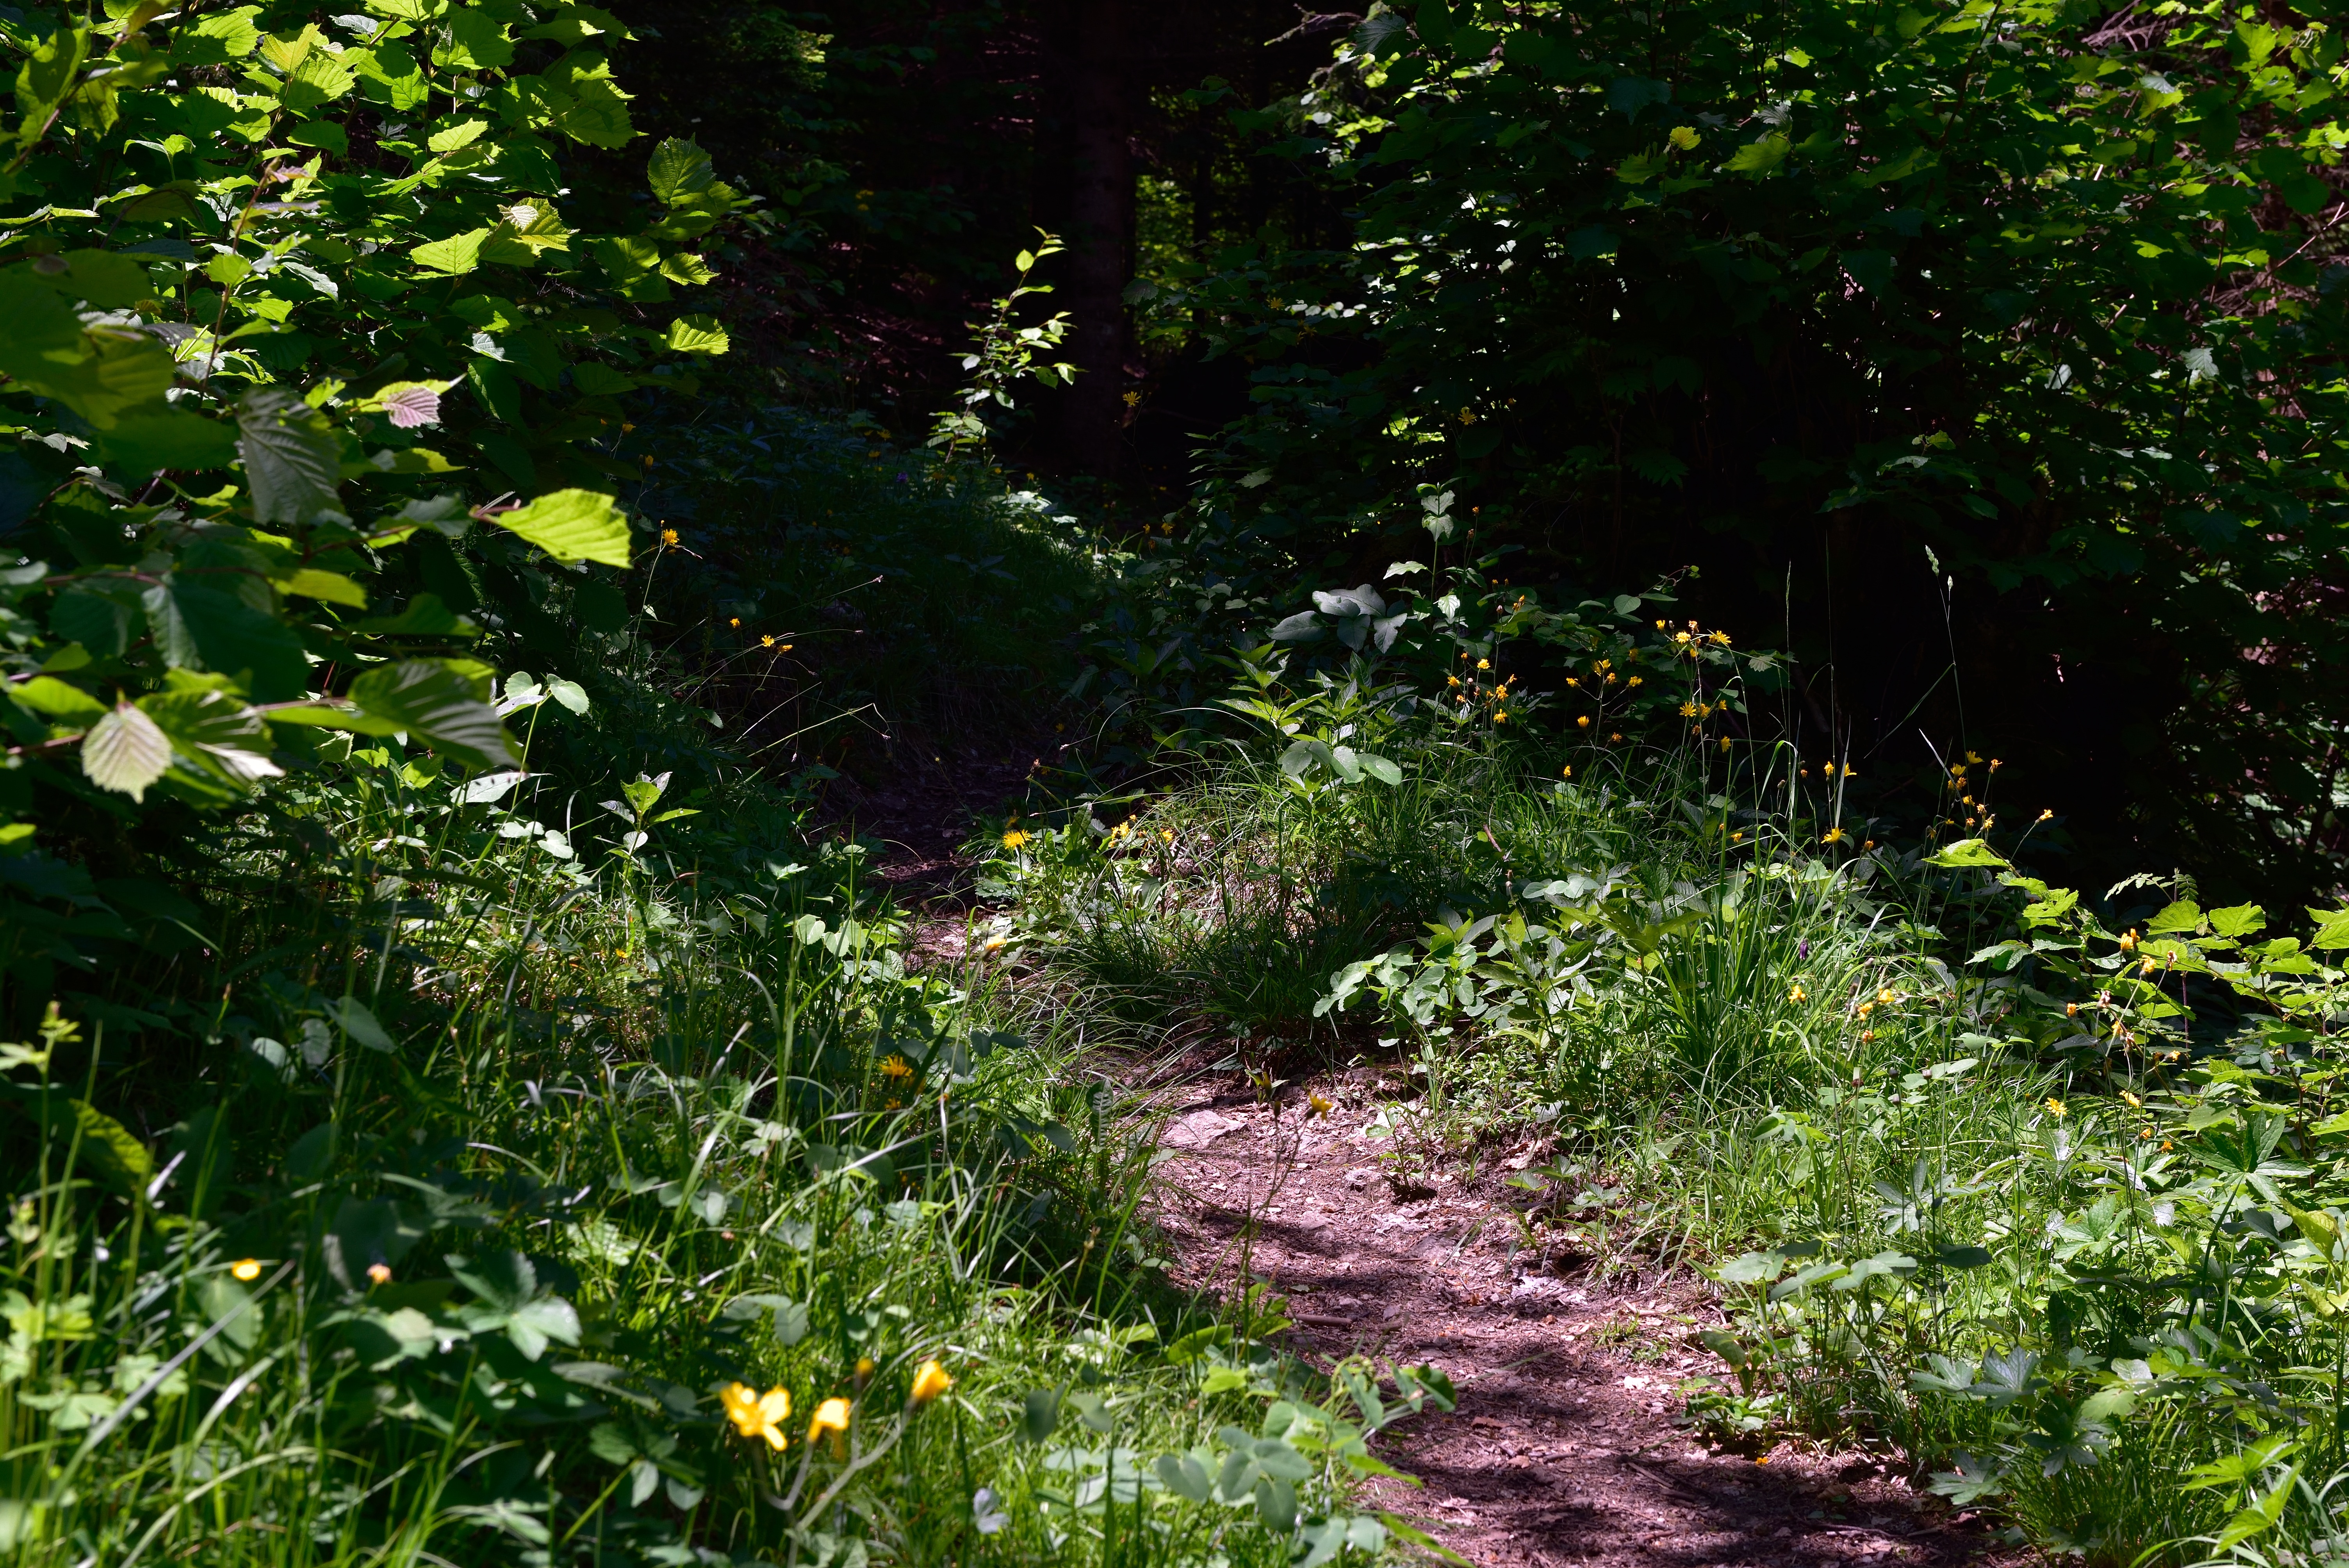
nature, forest, path, grass, plant, trail, lawn, meadow, sunlight, leaf, flower, green, jungle, backyard, botany, garden, flora, vegetation, shrub, rainforest, woodland, habitat, yard, away, nature trail, forest path, natural environment